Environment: real
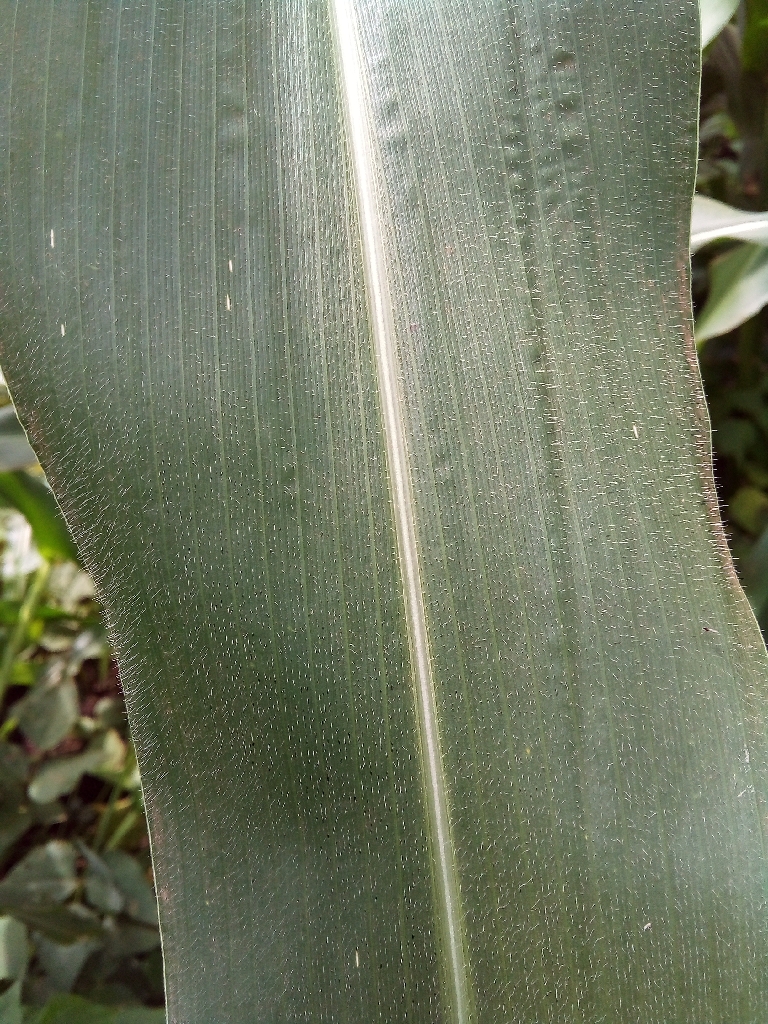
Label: healthy